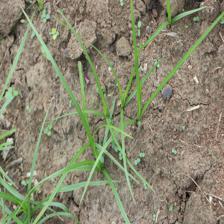
Label: Grass